Sky position (RA, Dec in degrees): 141.915, 2.403
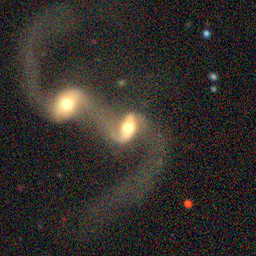
Galaxy morphology: Merging Galaxies